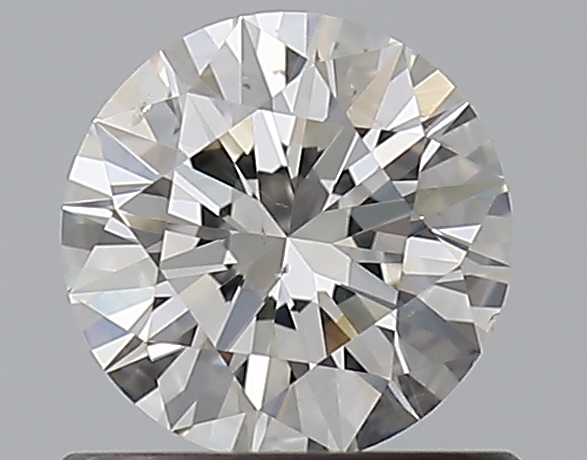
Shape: round
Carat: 0.6
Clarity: SI1
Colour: H
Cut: EX
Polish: EX
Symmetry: EX
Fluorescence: N
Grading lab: GIA
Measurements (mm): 5.46 x 5.48 x 3.33